York County, South Carolina

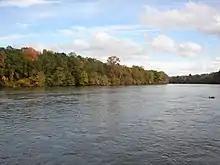
A view of the Catawba River in the Autumn

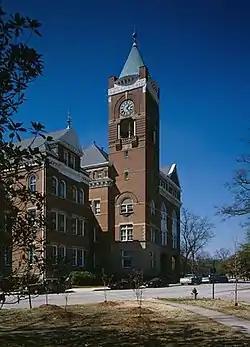
Main Building at Winthrop University in Rock Hill

A border county separating North Carolina and South Carolina, York County shares boundaries with the following counties in both states: